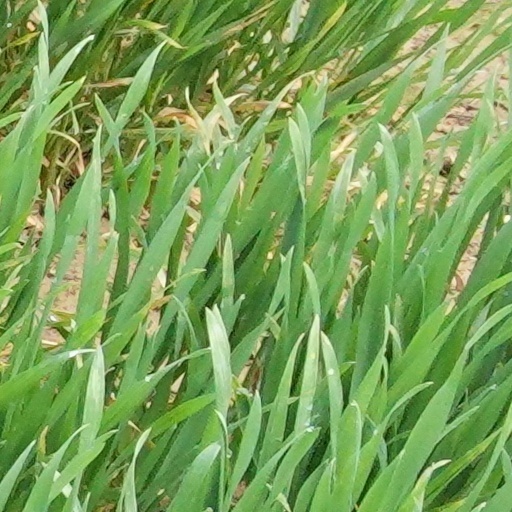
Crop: wheat